The Pinball Arcade

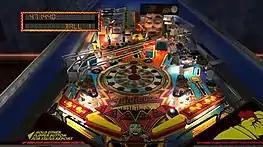
Screenshot of the table "FunHouse" from the PlayStation 4 version

A spinoff called "Stern Pinball Arcade" was released in June 2016 for Gear VR, PlayStation 4, PC, and other platforms. This is a direct collaboration with Stern Pinball, to expand on re-releasing the company's more recent releases.